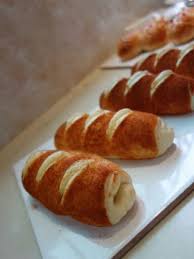
Waste category: biological